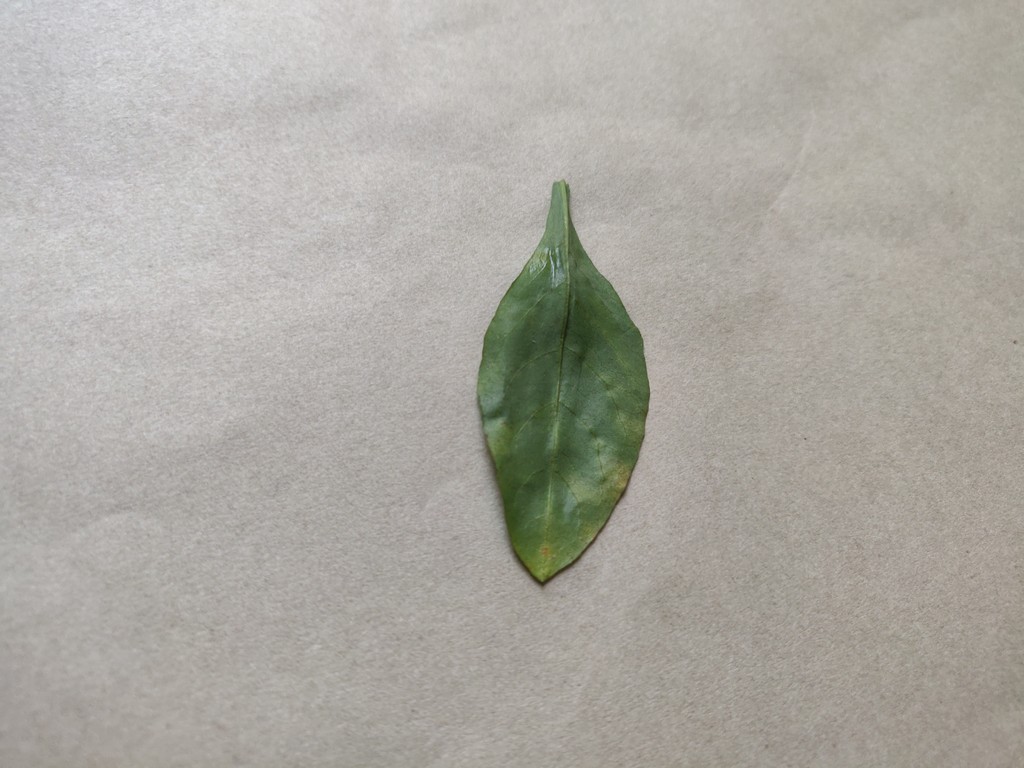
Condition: Unhealthy
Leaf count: single
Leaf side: back